Osmotic dilator

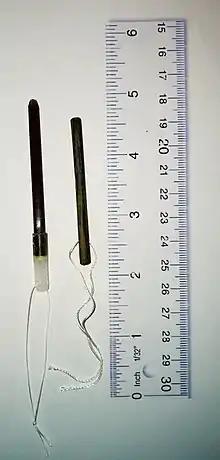
Osmotic dilators prior to expansion. Dilapan-S (left). Laminaria (right)

Osmotic dilators, also known as hygroscopic dilators, are medical implements used to dilate the uterine cervix by swelling as they absorb fluid from surrounding tissue. They may be composed of natural or synthetic materials. A laminaria stick or tent is a thin rod made of the stems of dried "Laminaria", a genus of kelp. Laminaria sticks can be generated from "Laminaria japonica" and "Laminaria digitata". Second generation dilators such as Dilapan-S are composed of polyacrylonitrile, a plastic polymer. The hygroscopic nature of the polymer causes the dilator to absorb fluid and expand.